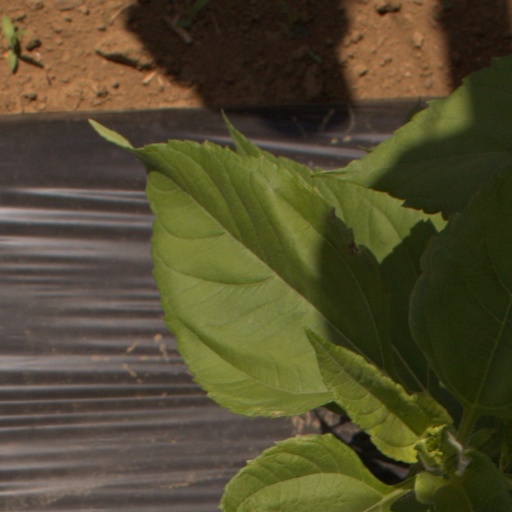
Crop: Jerusalem artichoke